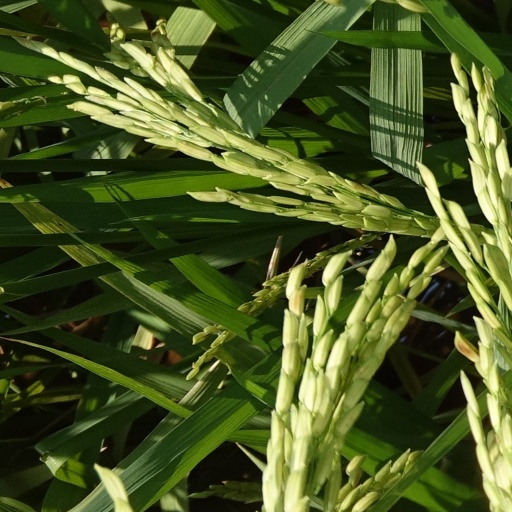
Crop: rice